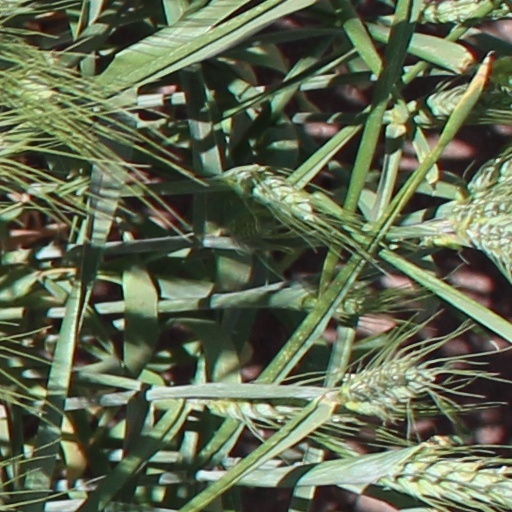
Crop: wheat